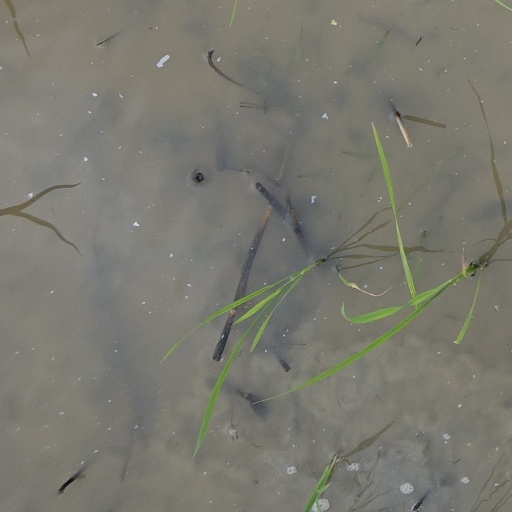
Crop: rice